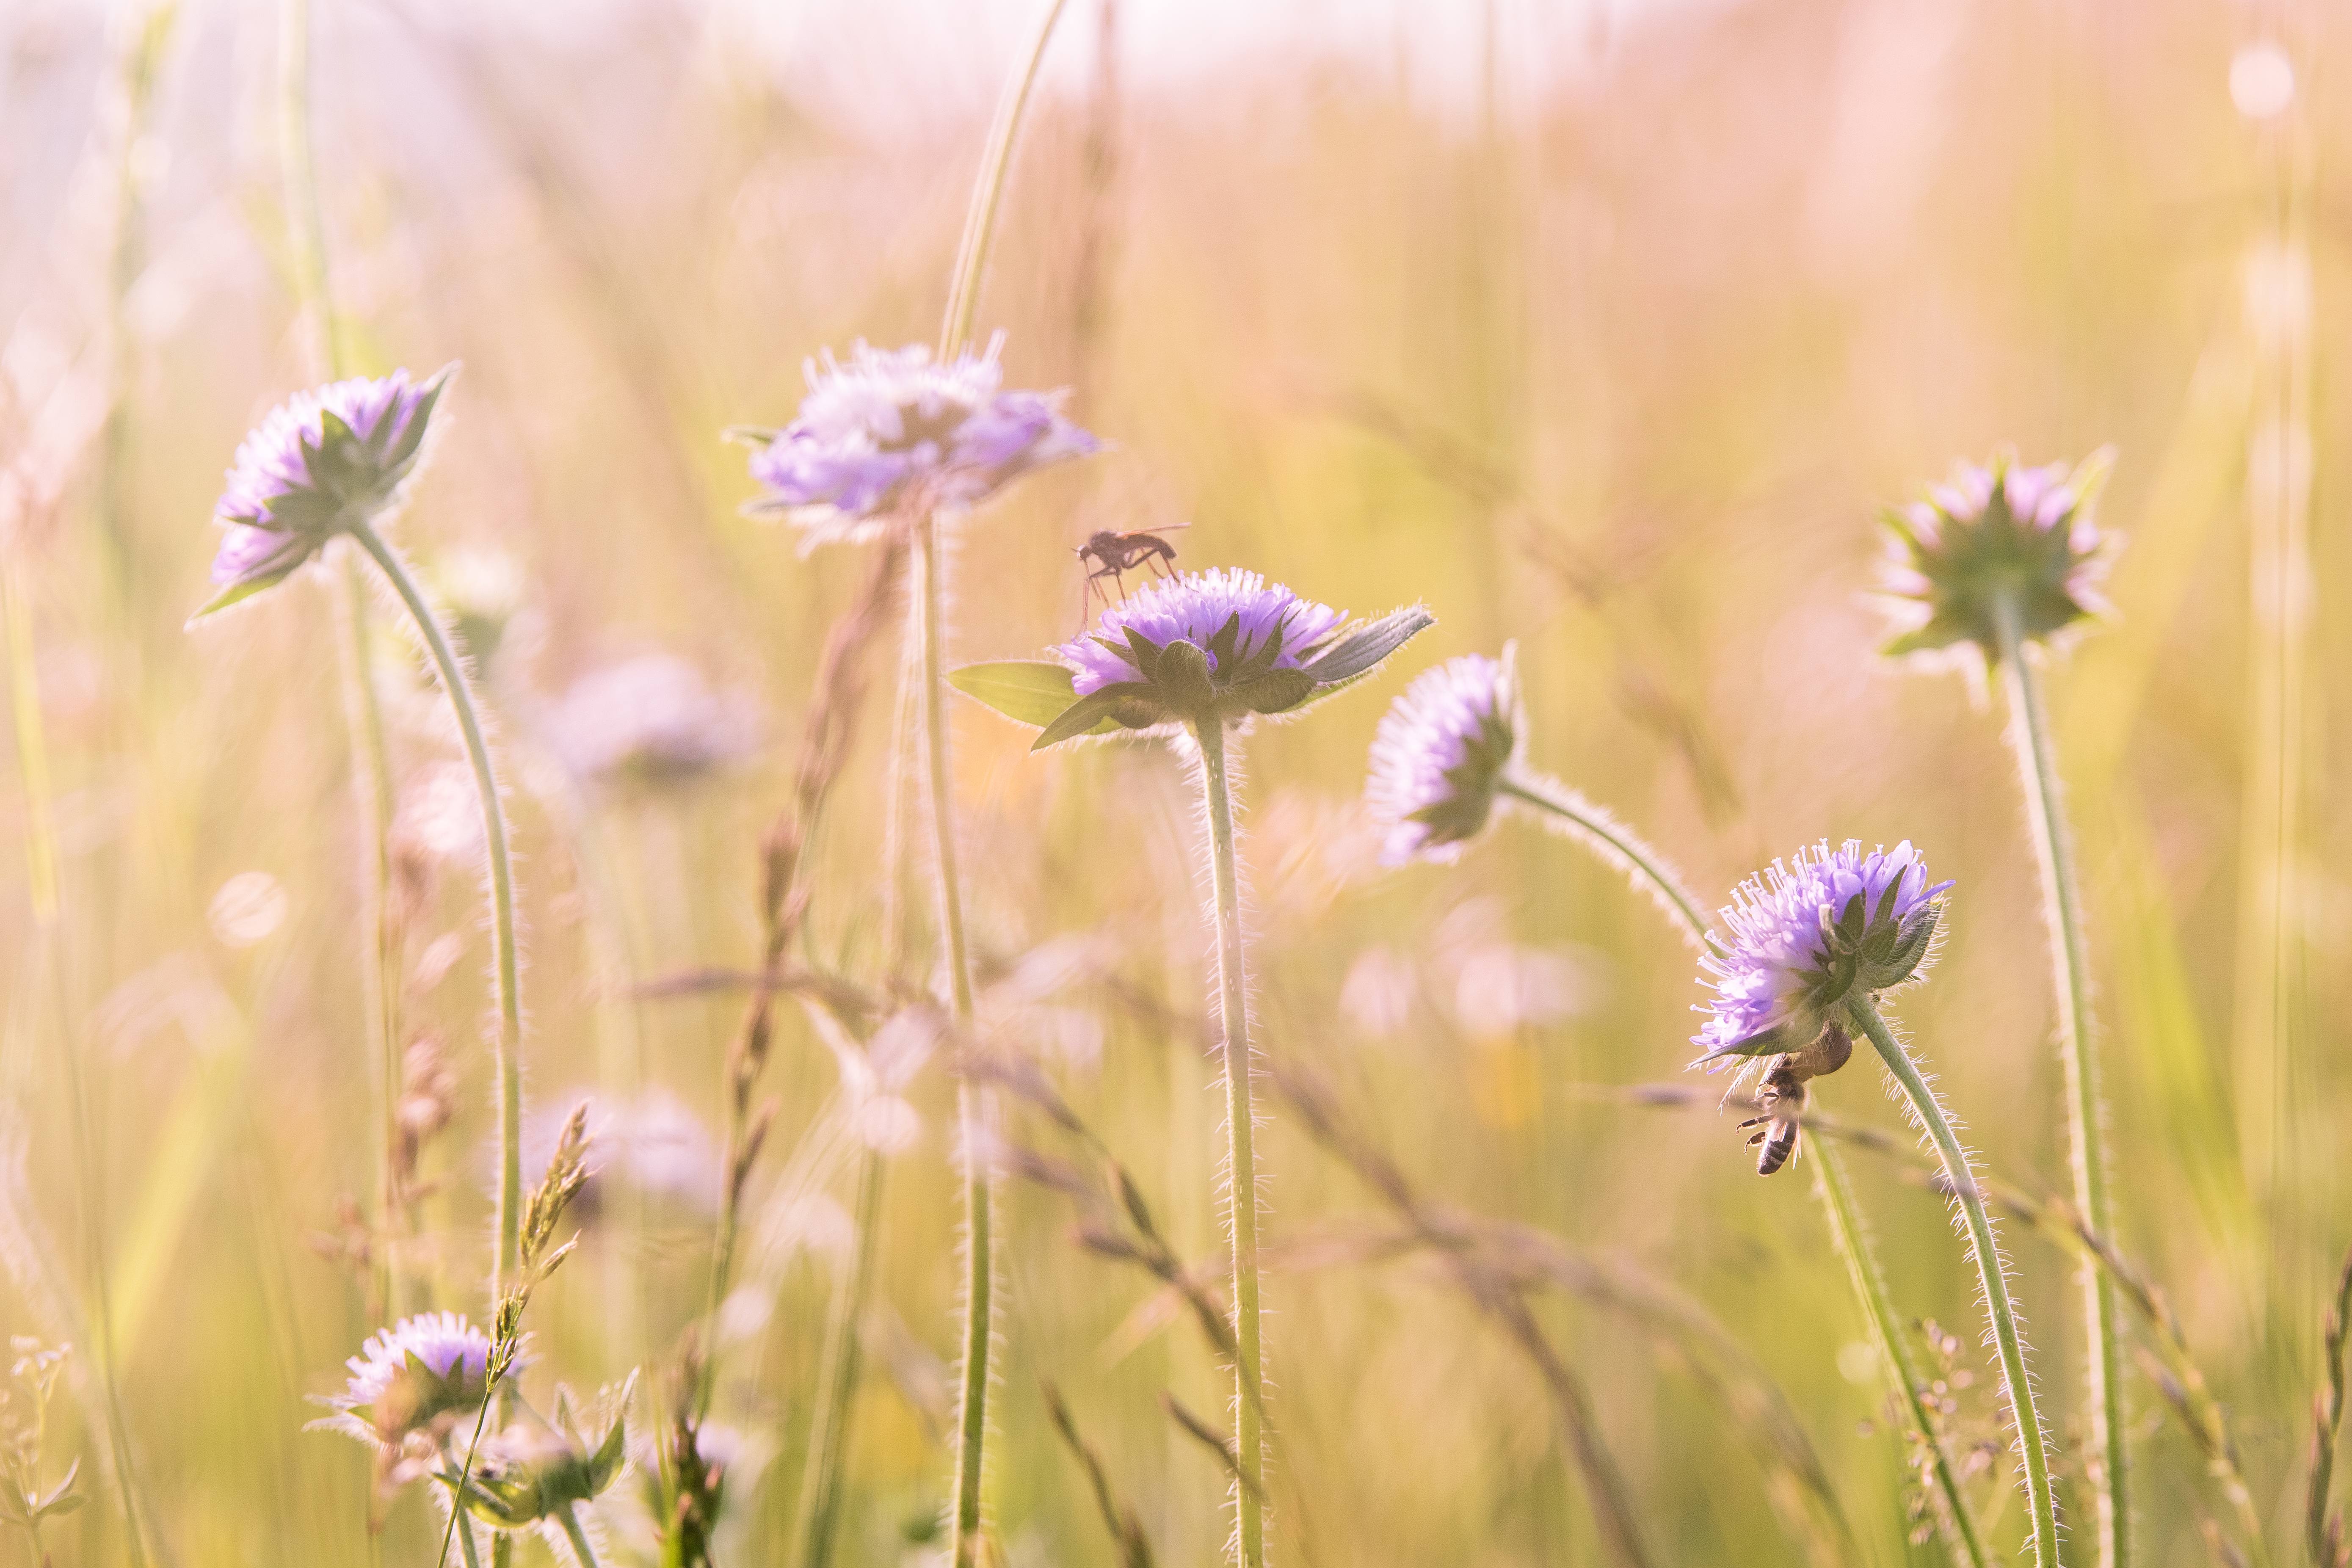
nature, grass, blossom, plant, field, meadow, prairie, flower, bloom, botany, flora, wildflower, flowers, close up, wild flowers, outdoors, grassland, thistle, macro photography, flowering plant, daisy family, hd wallpaper, grass family, plant stem, land plant